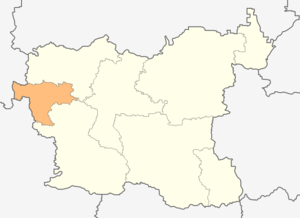
Yablanitsa est une obchtina de l'oblast de Lovetch en Bulgarie.